Eurasian Scout Region (World Organization of the Scout Movement)

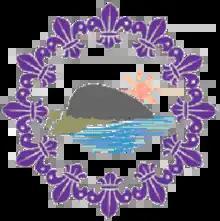

The Eurasian Scout Region was the divisional office of the World Scout Bureau of the World Organization of the Scout Movement, (in Russian "Всемирной Организации Скаутского Движения" or "ВОСД") headquartered in Kyiv, formerly located at Gurzuf near Yalta-Krasnokamianka, Ukraine, with a branch office in Moscow. All the formerly communist states of Central and Eastern Europe, Central Asia and the Soviet Union have developed or are developing Scouting in the wake of the renaissance in the region. These include most of the successor states to the Soviet Union, in the Commonwealth of Independent States. The 1996/99 Triennial Report of the World Scout Committee/World Organization of the Scout Movement shows that WOSM is aggressively pursuing the organization of Scouting activities in the countries of the former Soviet Union, according to its own vision.